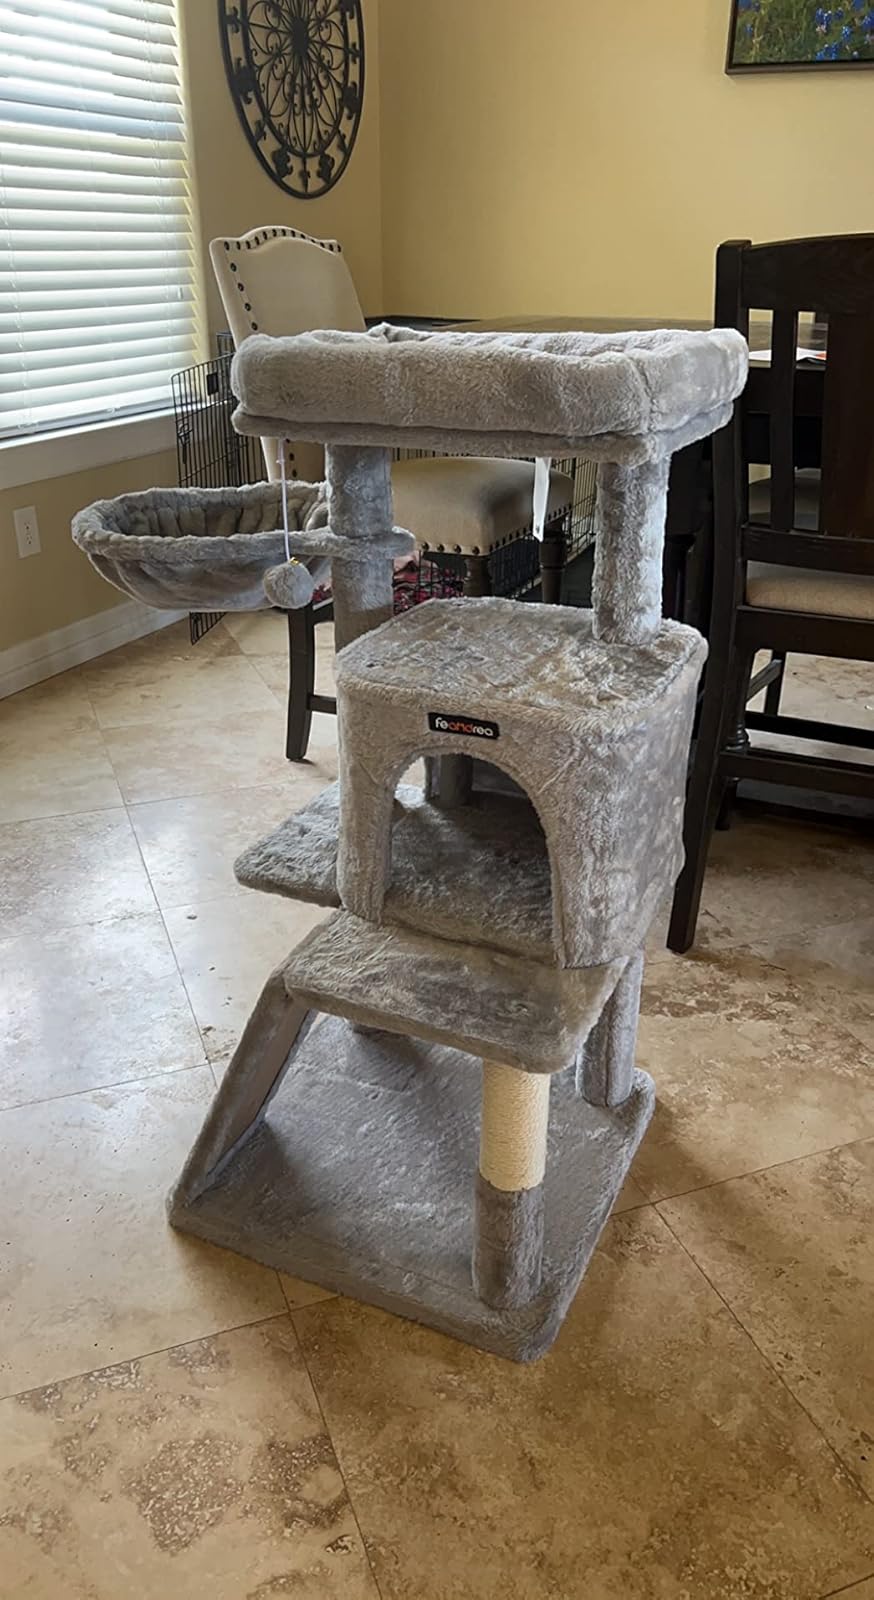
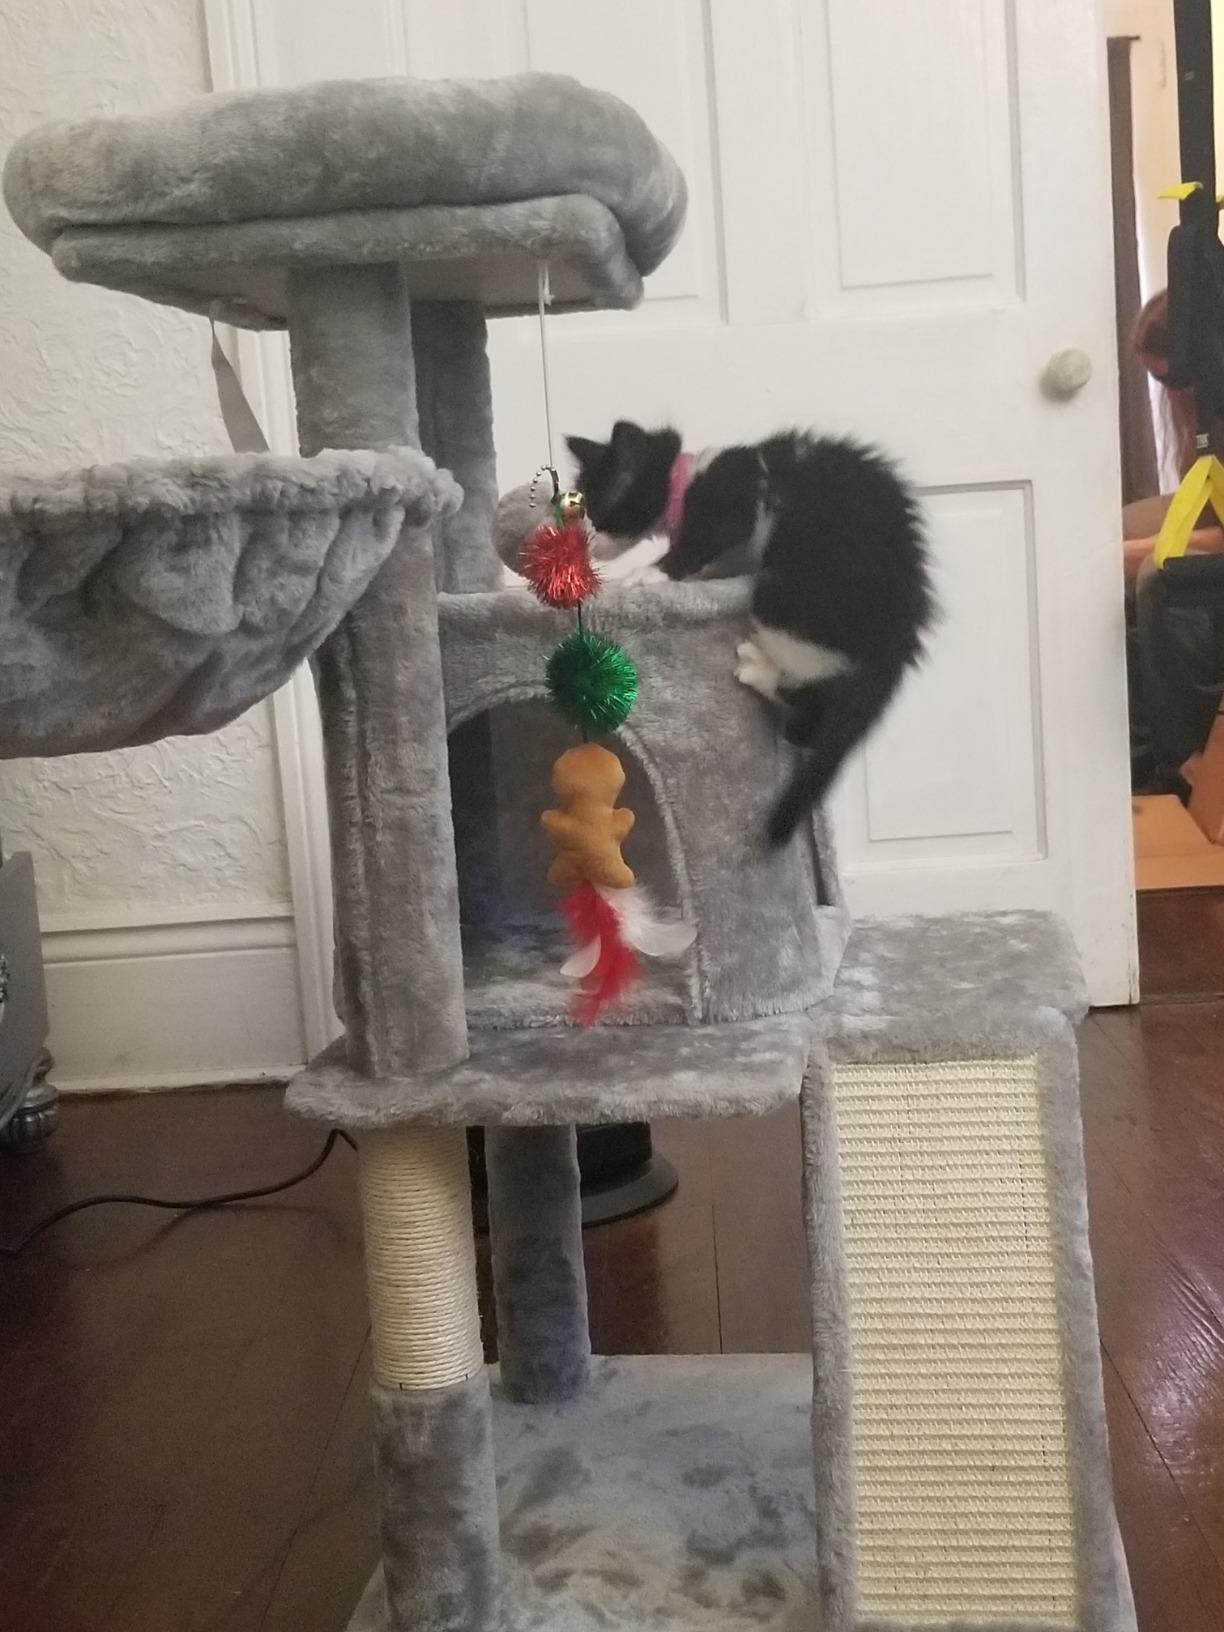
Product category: items_cat tree
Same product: yes